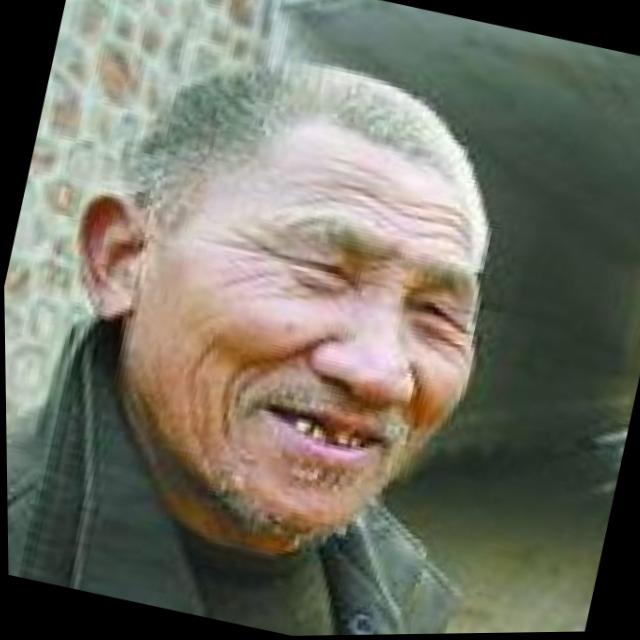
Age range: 65+